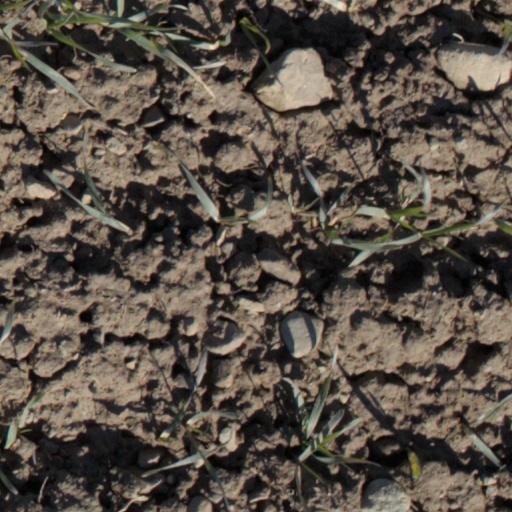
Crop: wheat